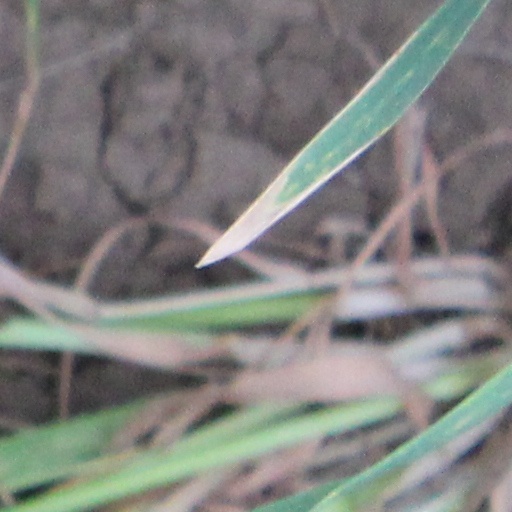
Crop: wheat